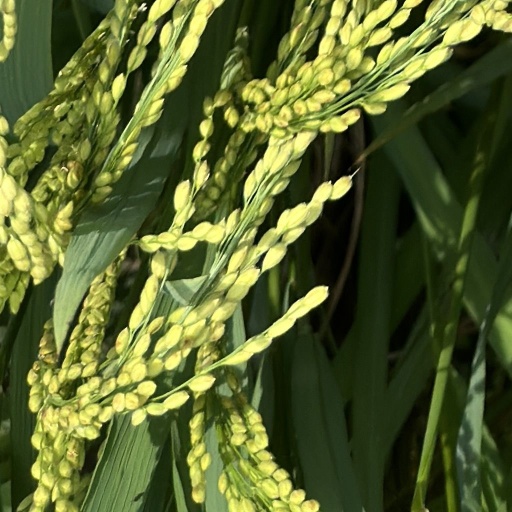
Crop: rice